Business travel

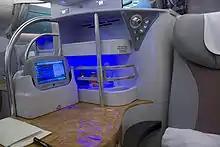
Business class seats (pictured aboard an Emirates aircraft) in aircraft usually provide more space and facilities than the standard class.

Business travel is travel undertaken for work or business purposes, as opposed to other types of travel such as leisure trips or daily commuting between one’s home and workplace. It typically involves travelling - often by air, rail, or road - to attend meetings, conferences, trade shows, or other professional events that require in-person interactions.